Der Stahlhelm, Bund der Frontsoldaten

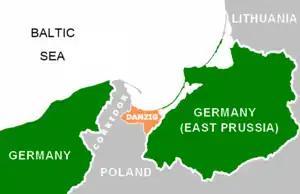
The Polish Corridor in 1923–1939. It was created in the post-WW1 settlement so that Poland would not be landlocked or completely dependent on German ports.

"Der Stahlhelm", as a dominant force among nationalist veterans’ organizations in Weimar Germany, not only stood in opposition to the democratic framework of the Republic but also found itself at ideological and political odds with numerous other paramilitary and political movements. While it shared certain nationalist aims with the "Tannenbergbund", the two groups clashed over tone and ideology. The "Tannenbergbund", under Erich Ludendorff, embraced radical, conspiratorial, and anti-clerical nationalism that was too extreme for the more traditionalist and monarchist-leaning Stahlhelm. Another nationalist rival was the Young German Order ("Jungdeutscher Orden"), which appealed more to populist, youth-driven activism and a quasi-mystical nationalism. Despite sharing a nationalist platform, "Der Stahlhelm" criticised the Jungdo's populism and romanticism, favouring instead hierarchical order and loyalty to imperial tradition. As historian Larry Eugene Jones explains, "while both Der Stahlhelm and the Young German Order were part of the nationalist opposition to the Weimar Republic, the former was more closely aligned with traditional conservative elites, while the latter adopted more populist and youth-oriented rhetoric". Likewise, Richard Bessel notes the rivalry between these two organizations, stating that the Stahlhelm "remained more conservative and monarchist in orientation, [while] the latter attracted younger elements who flirted with radical transformation under nationalist ideals".